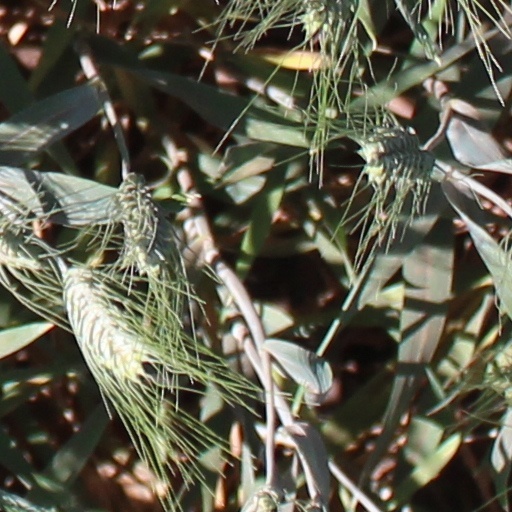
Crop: wheat